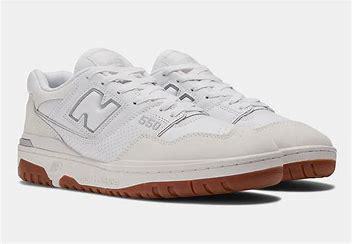
Brand: New
Model: Balance 550